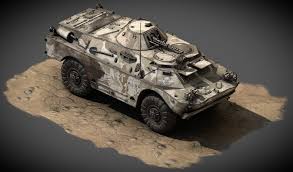
Label: BRDM